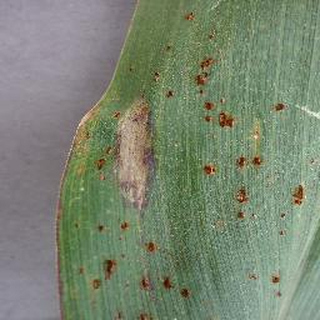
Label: corn_northern_leaf_blight